Ossian D'Ambrosio

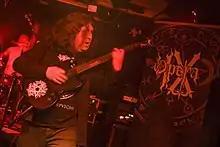
D'Ambrosio in 2015

Under the stage name Ossian, D'Ambrosio founded the symphonic black metal band Opera IX in Biella in 1988. He plays guitar and has been the only constant band member, as other members have been replaced multiple times. The band has alternated between female and male singers and had its greatest successes with the former, especially with the singer Cadaveria, who was a member from 1992 until she left in 2001 to pursue a solo career.